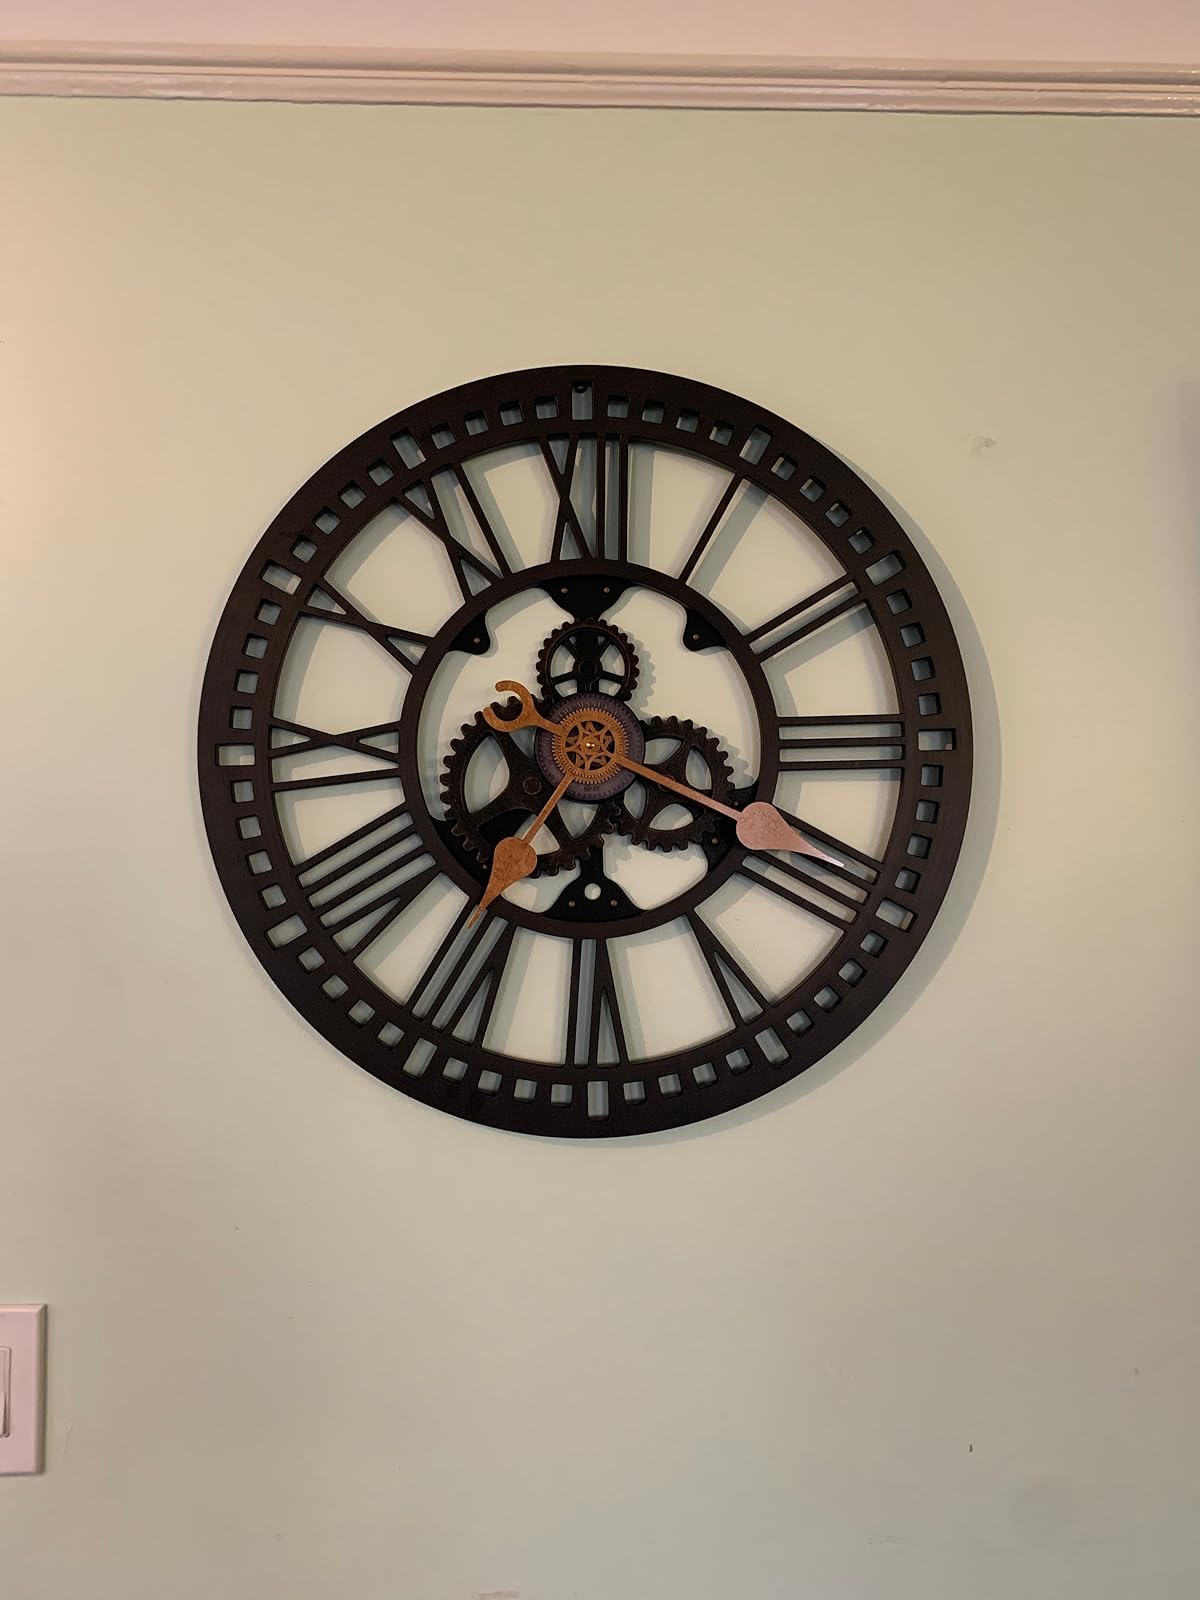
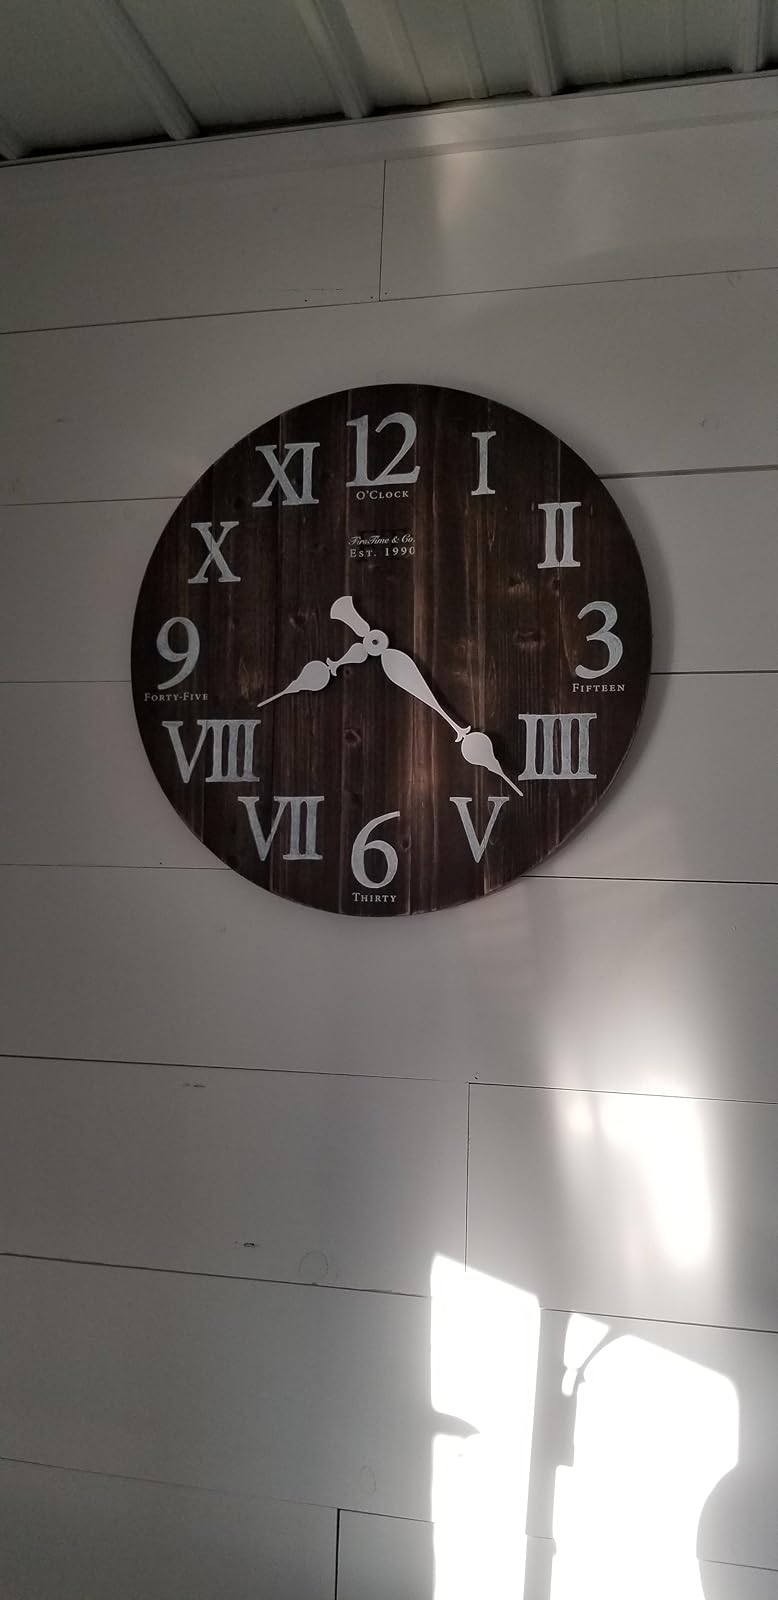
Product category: clock
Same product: no